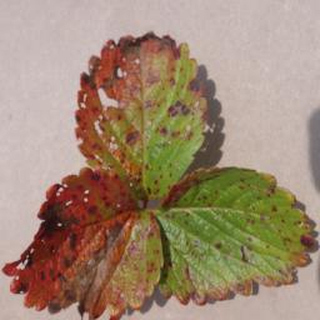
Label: strawberry_leaf_scorch